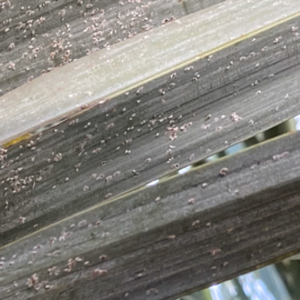
Label: Parlatoria Blanchardi